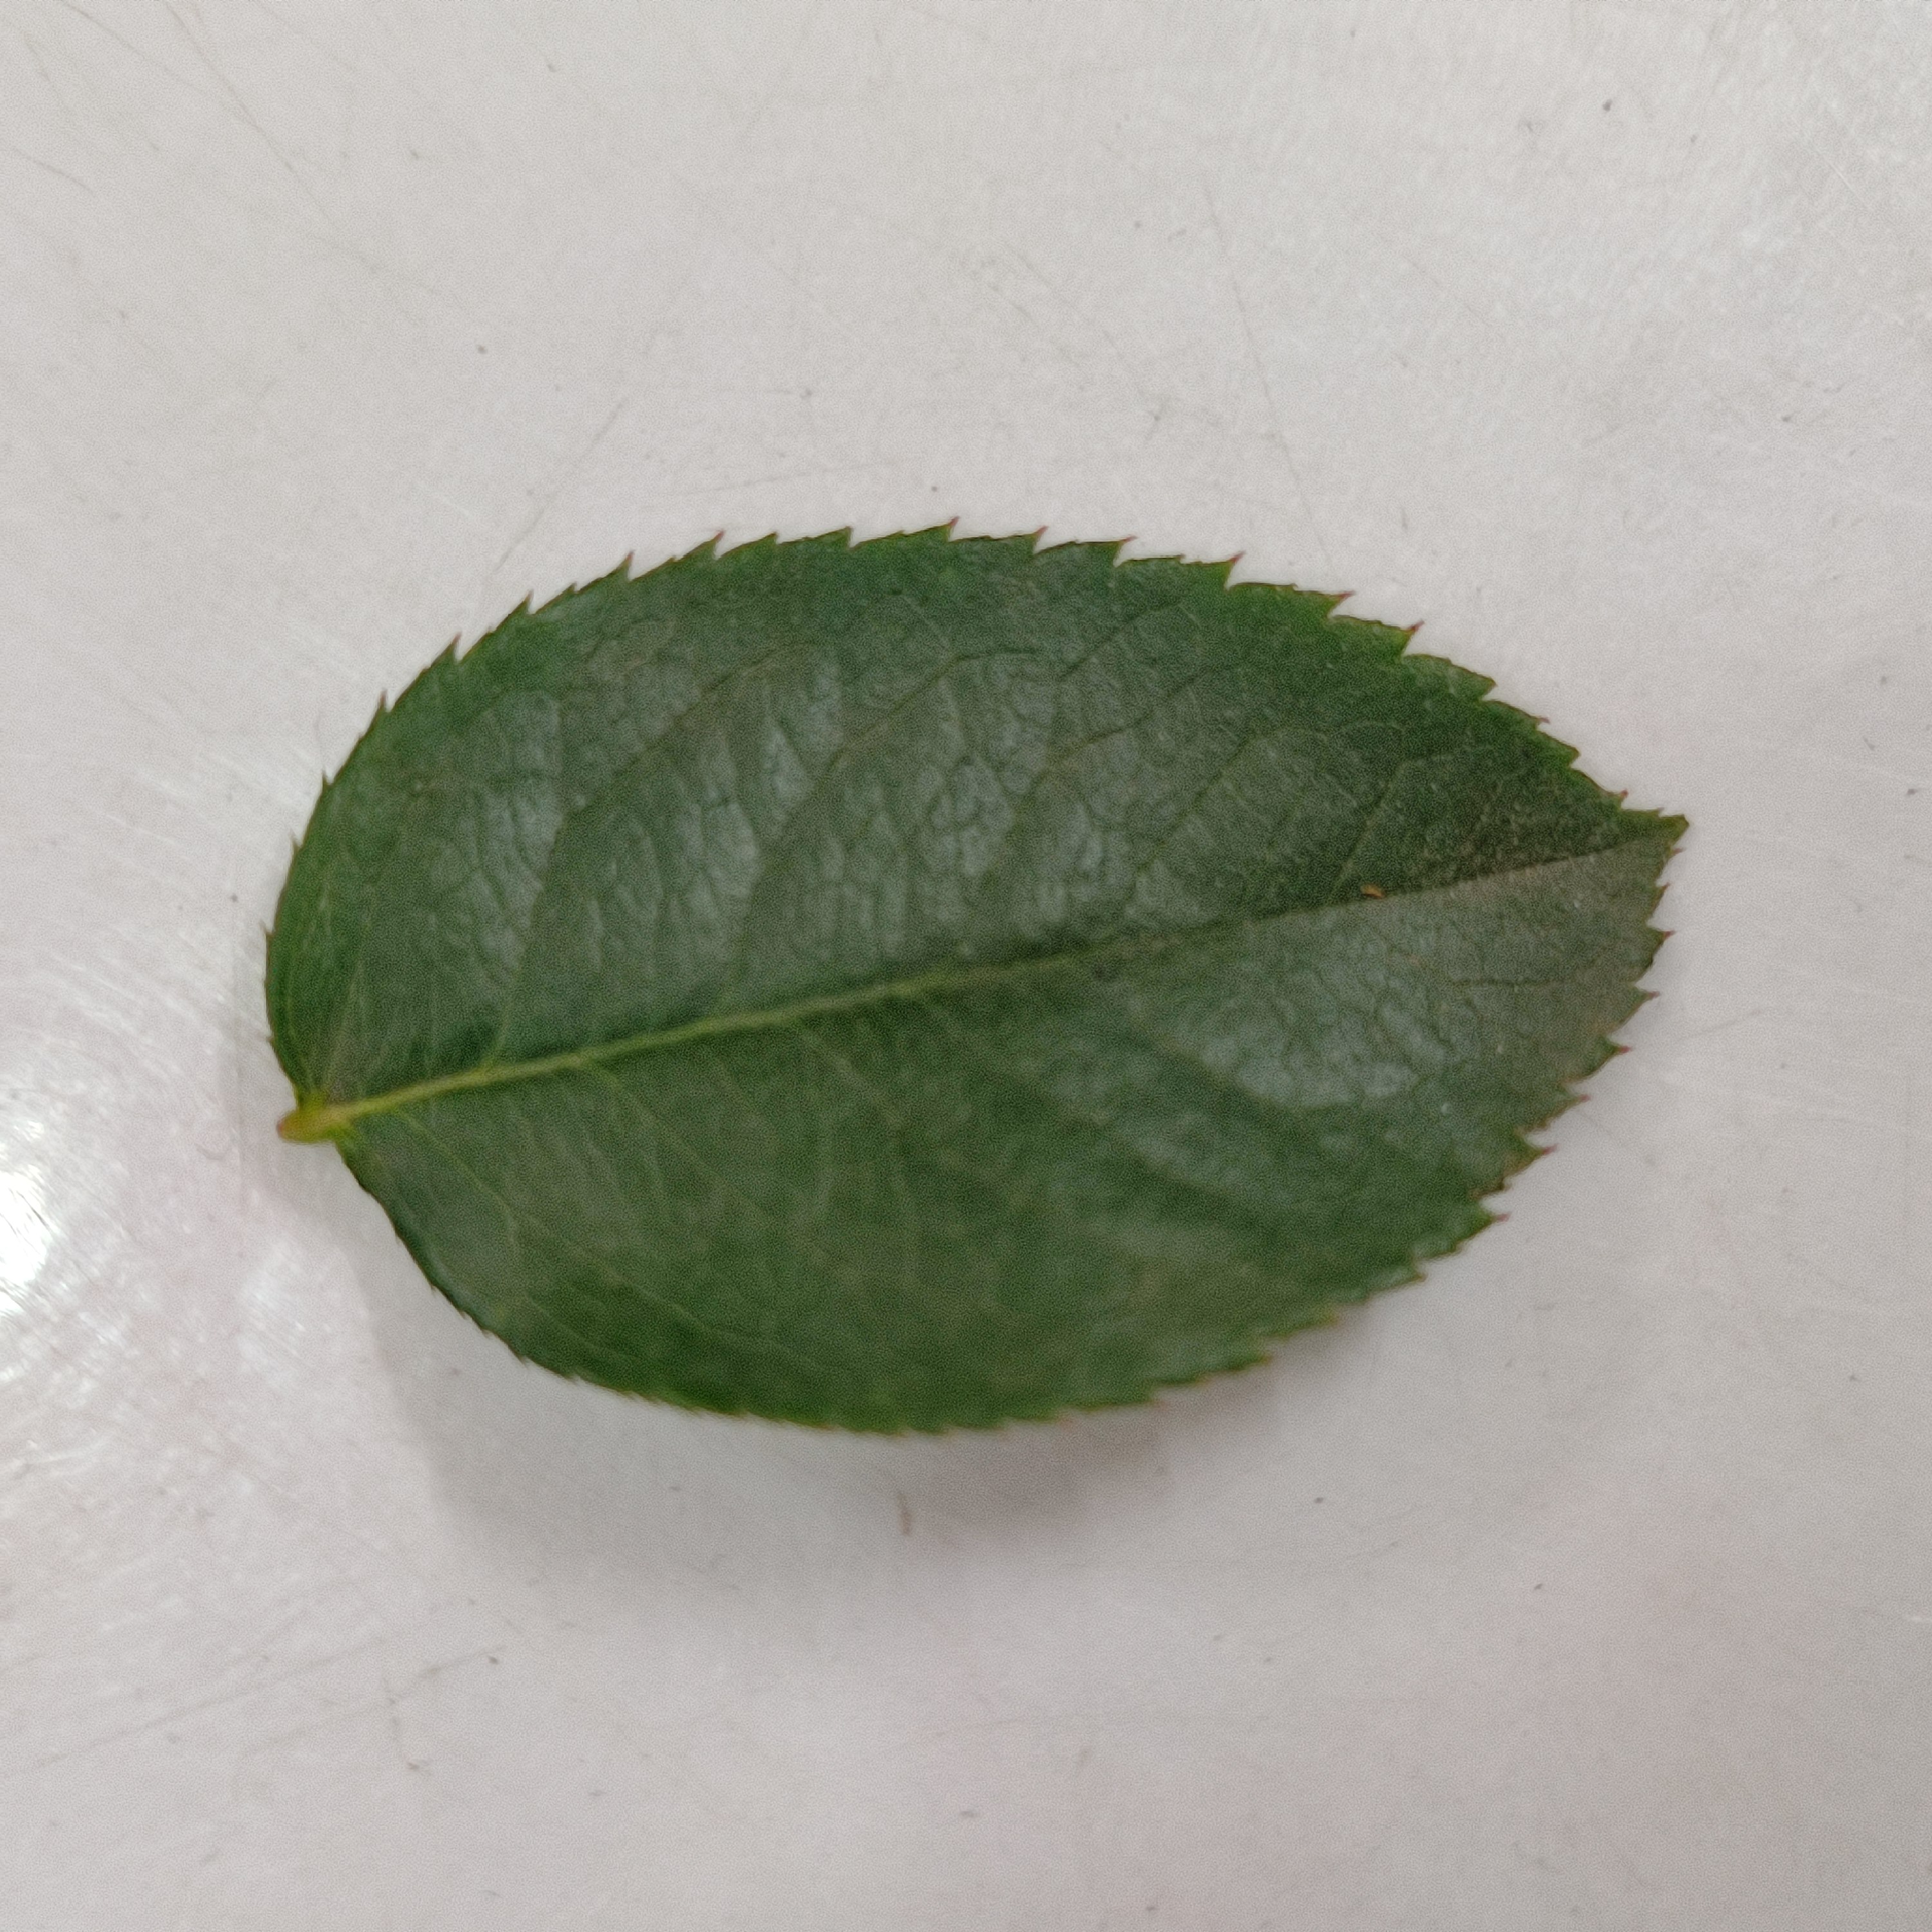
Label: Healthy Leaf